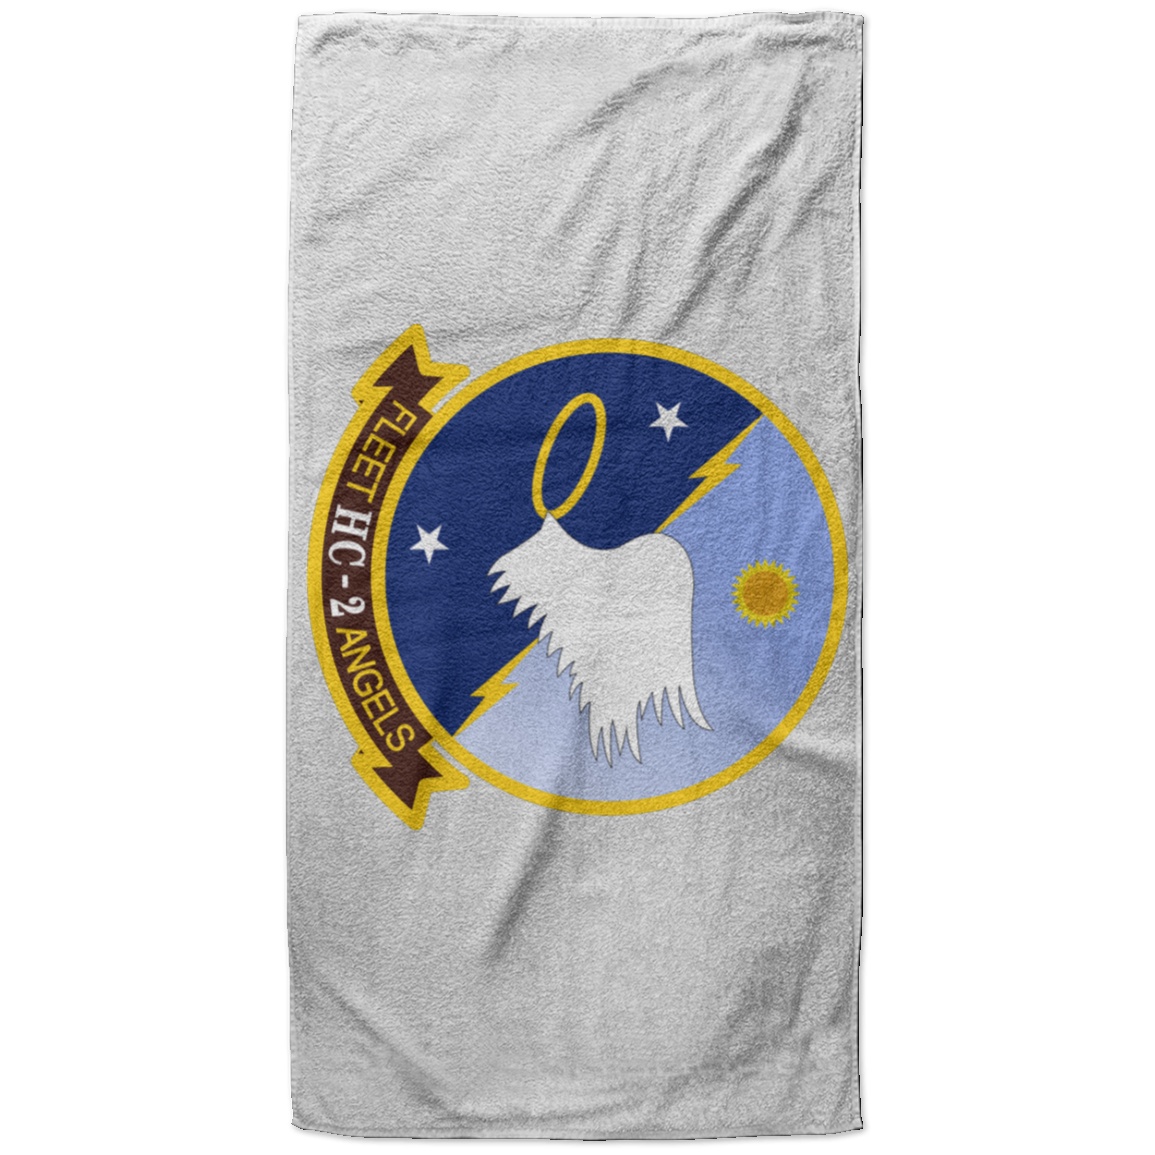
HC 02 5 Beach Towel - 37x74
Great For The Beach! 37 x 74 inch Soft Towel; Perfect for the beach or bath 440 gsm Soft Polyester-Microfiber Front White cotton terry reverse side Print on Front Only Decoration Type: Sublimation
Brand: CustomCat
Category: Home & Garden > Linens & Bedding > Towels > Beach Towels